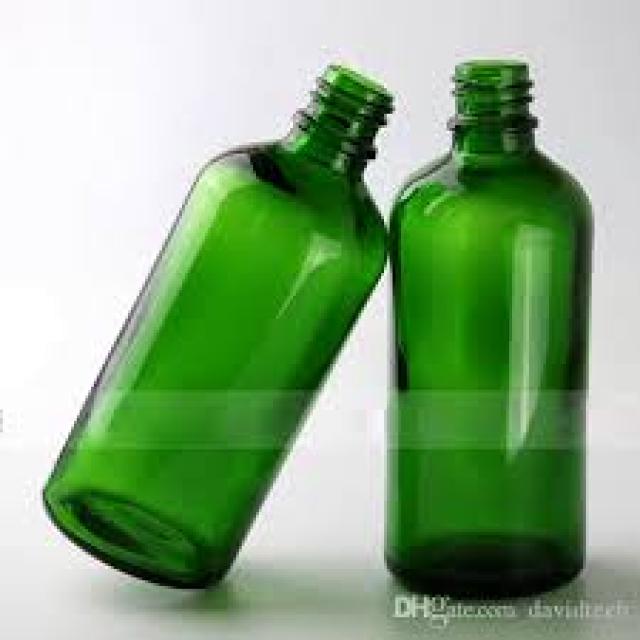
Label: Glass